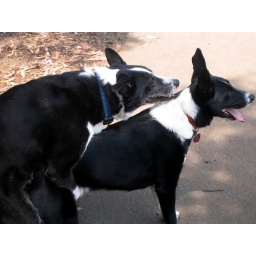
just to point out: the boy is being humped by the girl